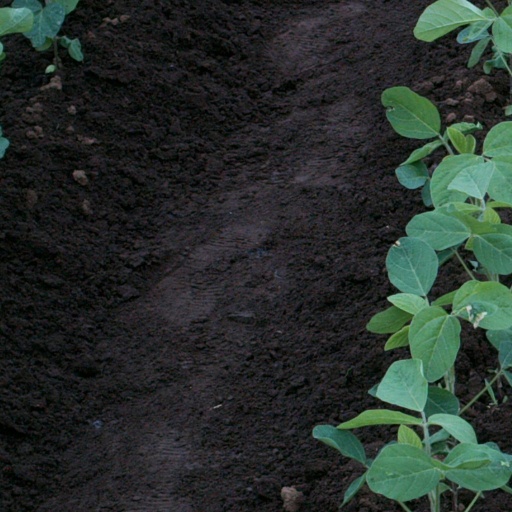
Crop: soybean